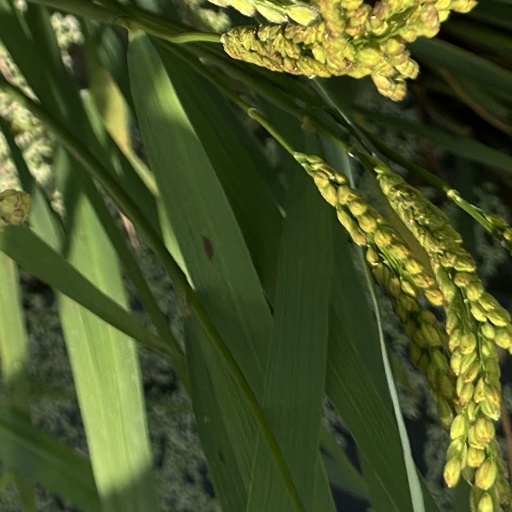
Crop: rice